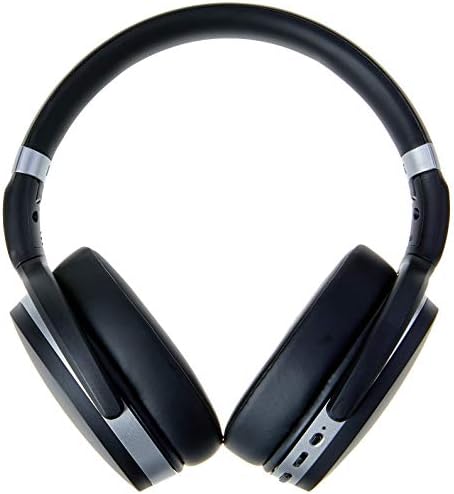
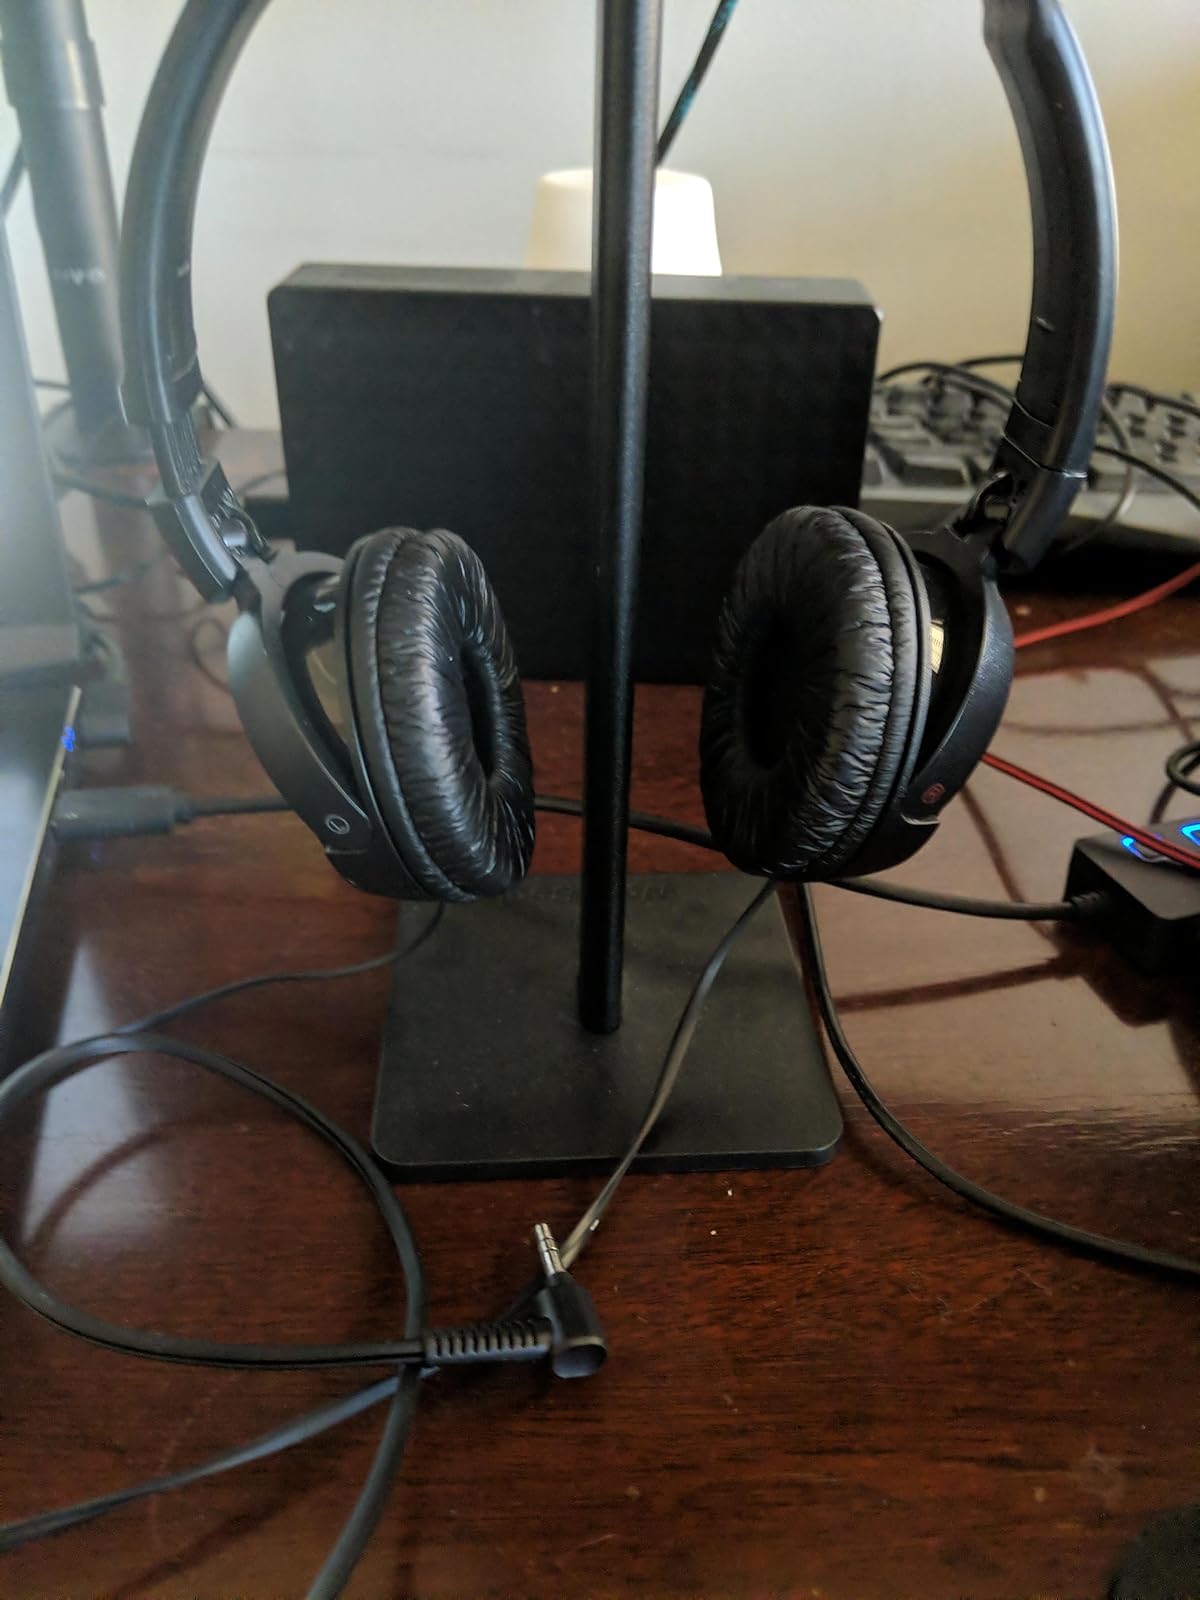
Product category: headphones
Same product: no